SMASH Handheld

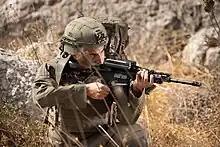
SMASH Handheld on an IDF M4A1 Carbine assault rifle

SMASH which is a contraction of the three first letters of "Smart" and two first letters of "Shooter".